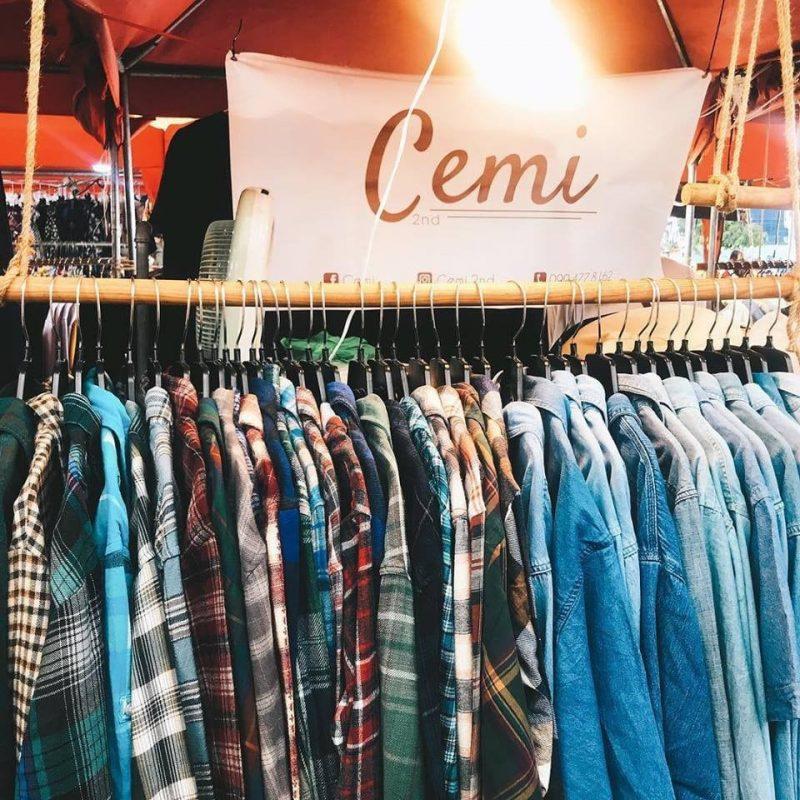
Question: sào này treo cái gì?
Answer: sào này treo áo các loại